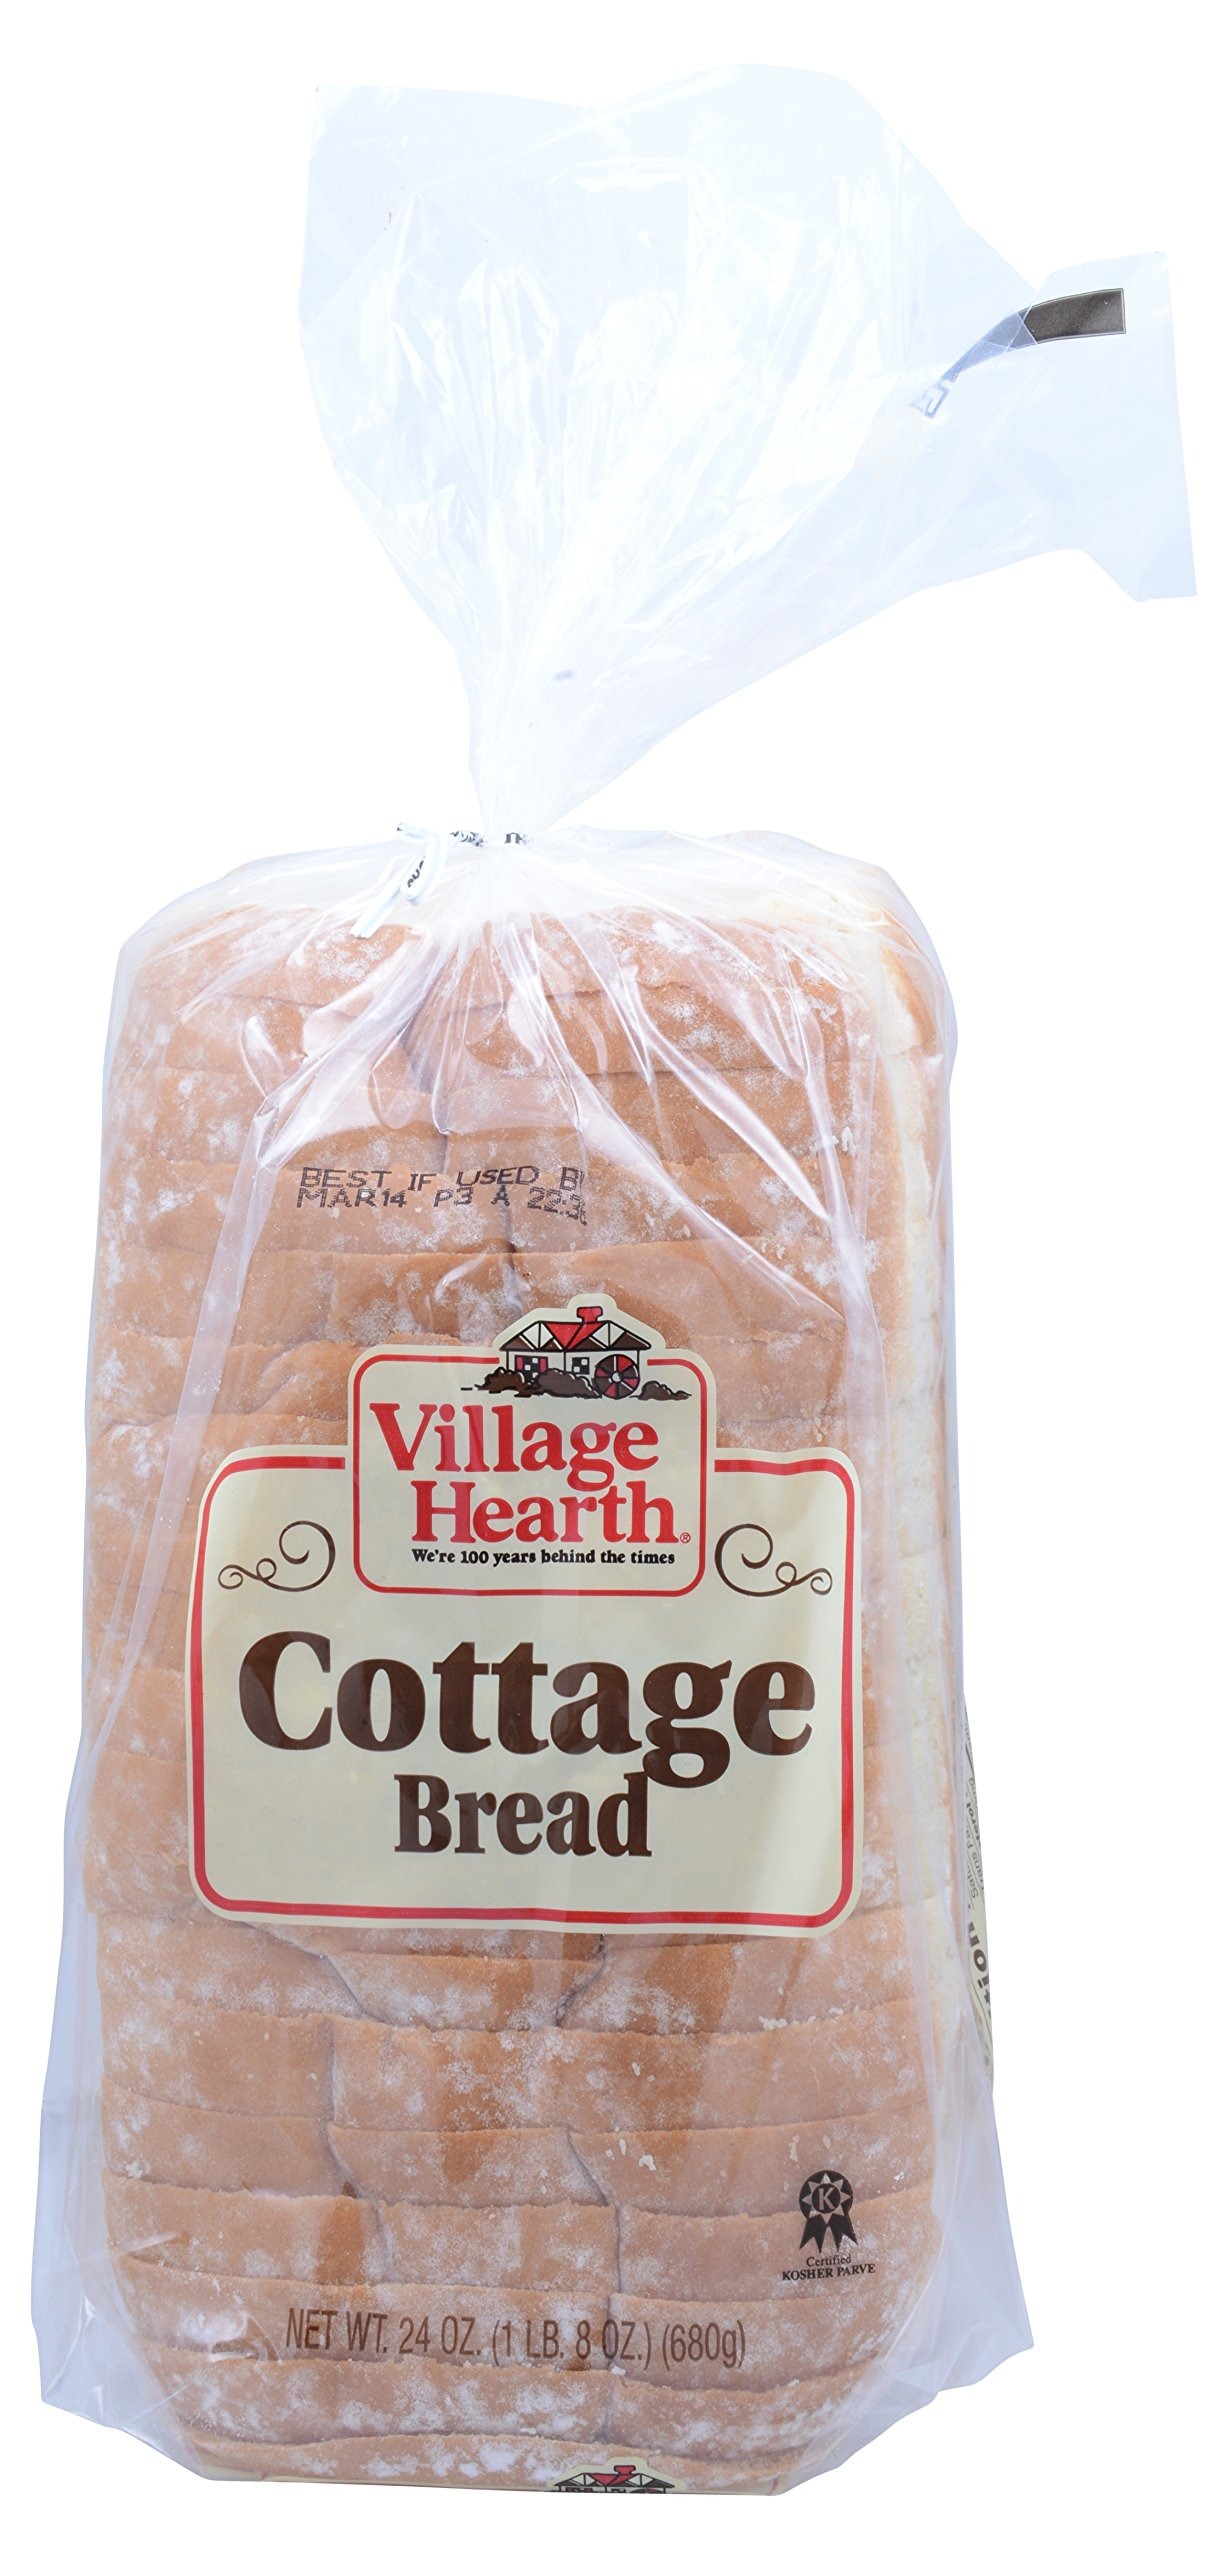
Item Name: Village Hearth, Cottage White Bread, 24 Ounce
Product Description: Fresh Thyme
Value: 24.0
Unit: Count

Price: 3.285